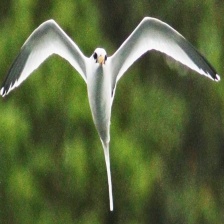
Species: WHITE TAILED TROPIC
Scientific name: PHAETHON LEPTURUS